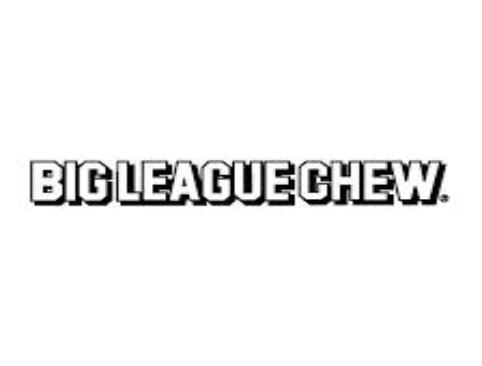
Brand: Big League
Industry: Others